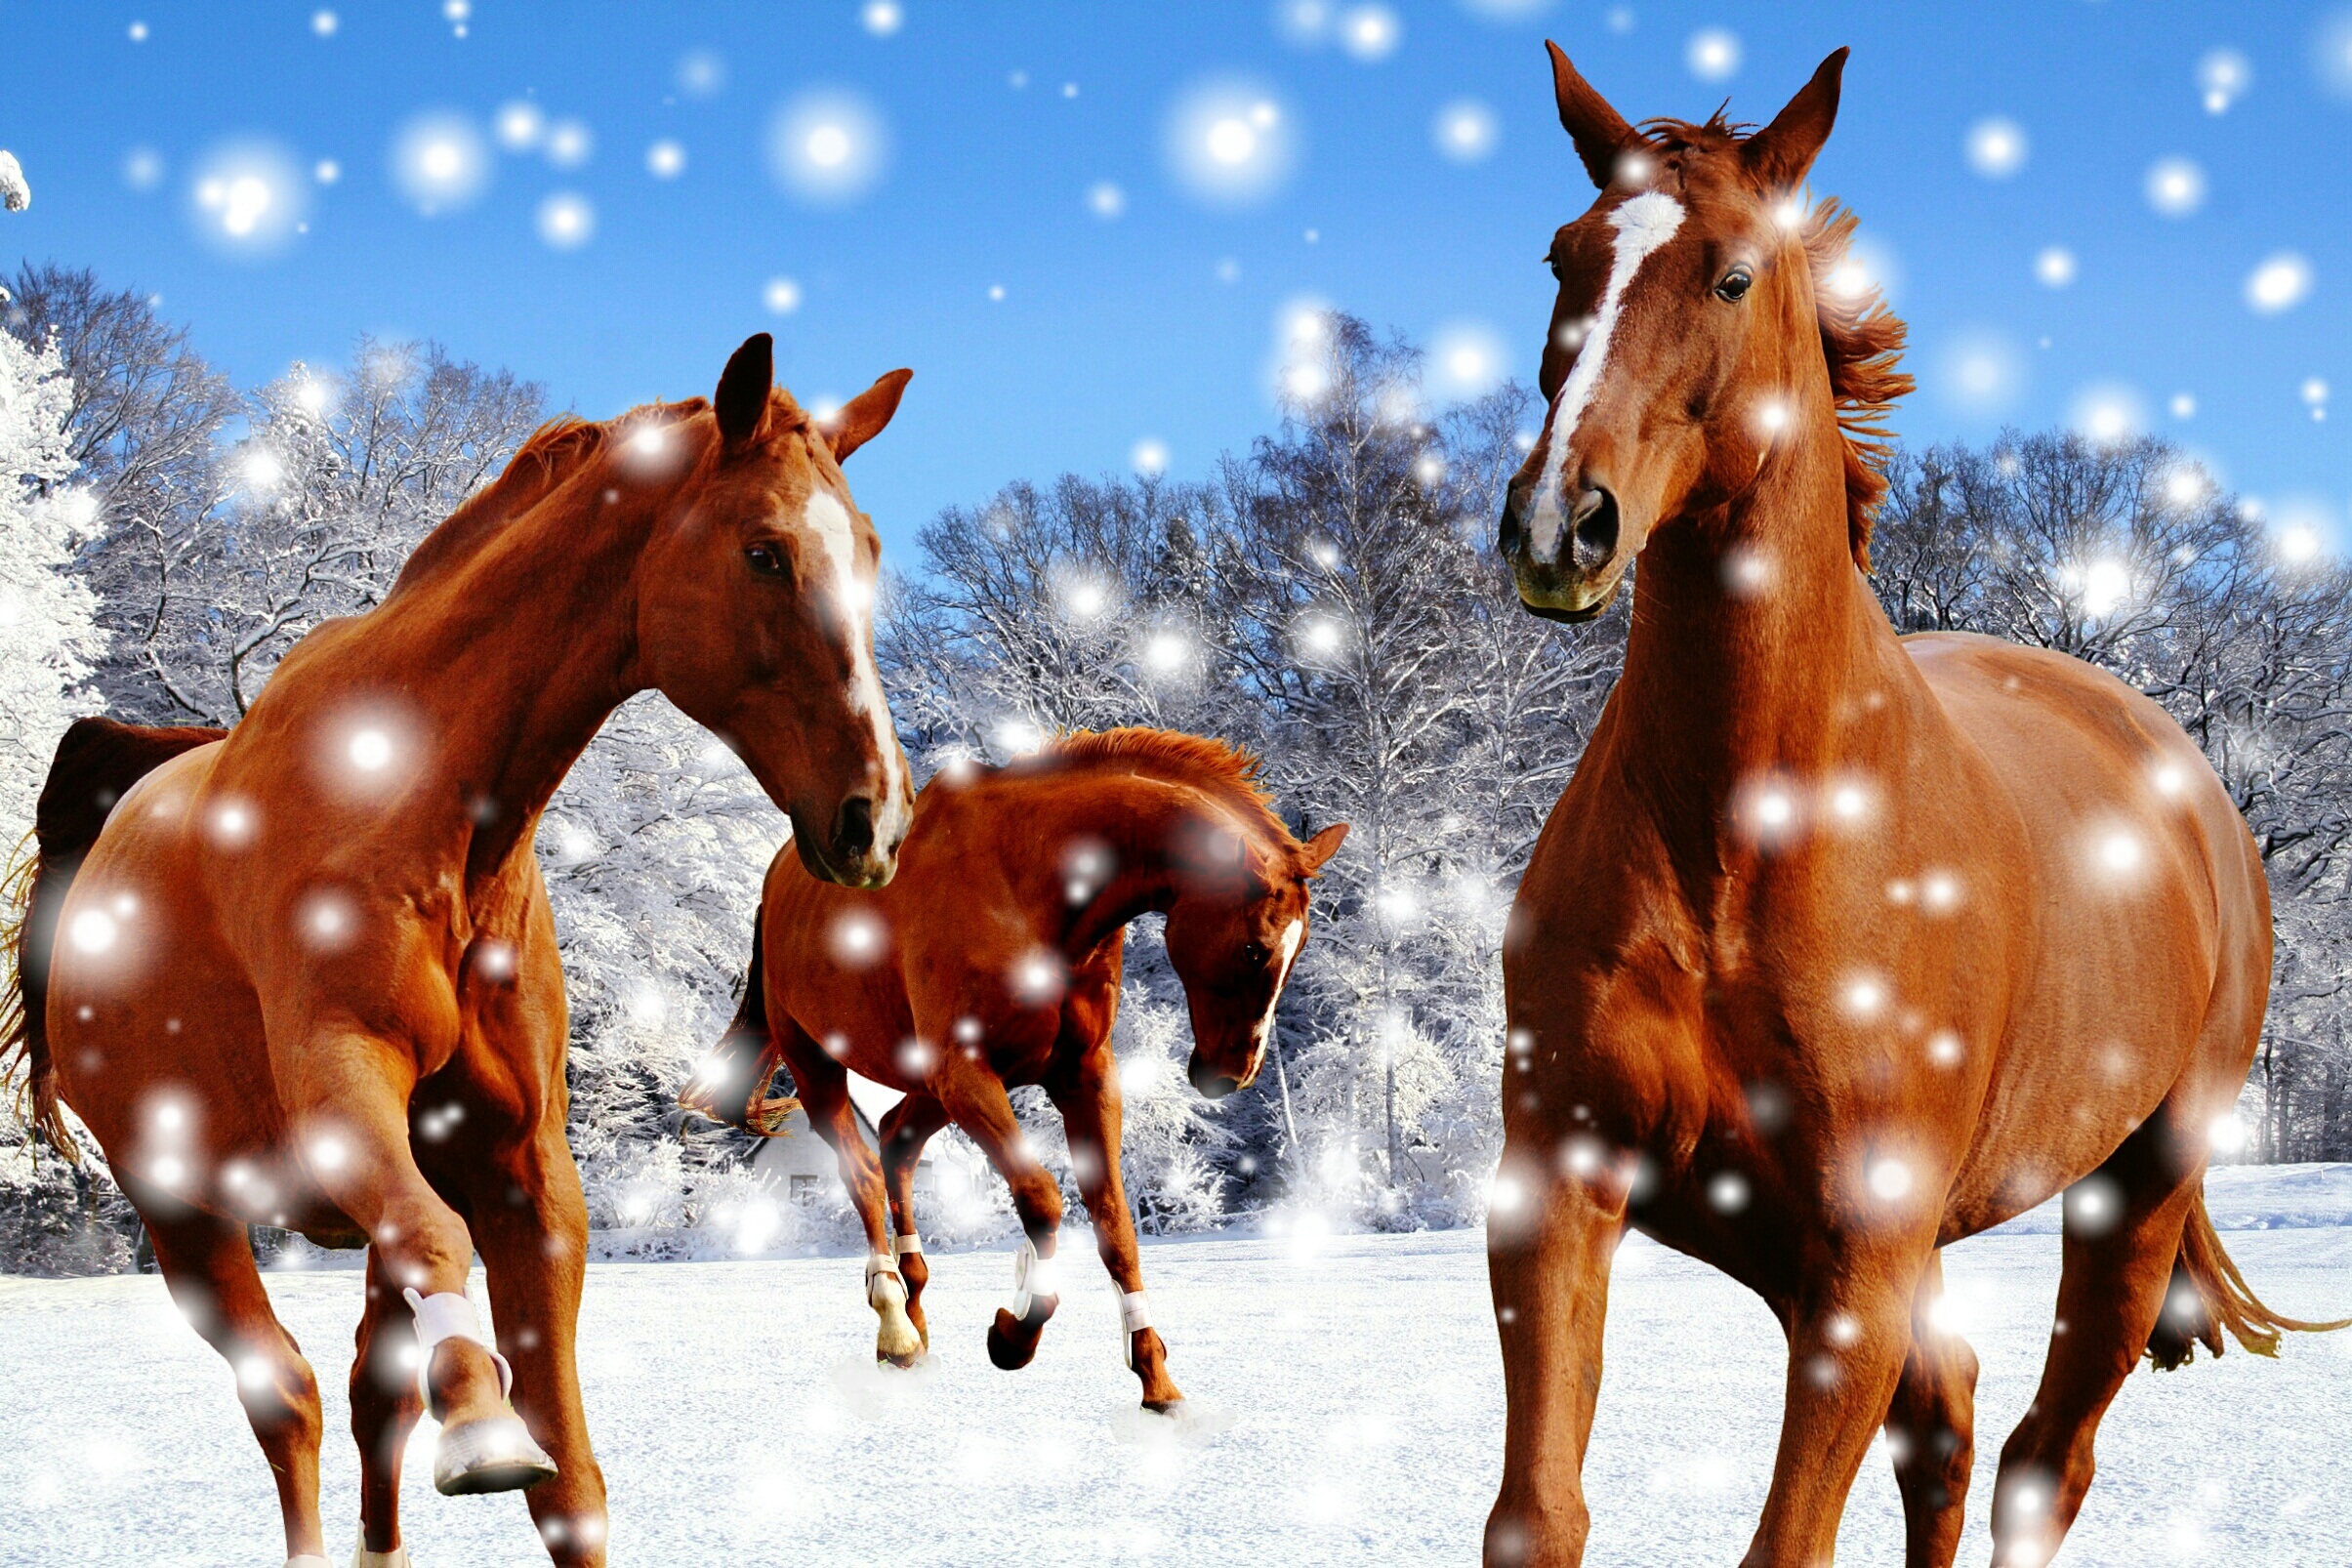
snow, winter, play, herd, horse, mammal, stallion, mane, paddock, horses, vertebrate, mare, coupling, wintry, pack animal, horse like mammal, mustang horse